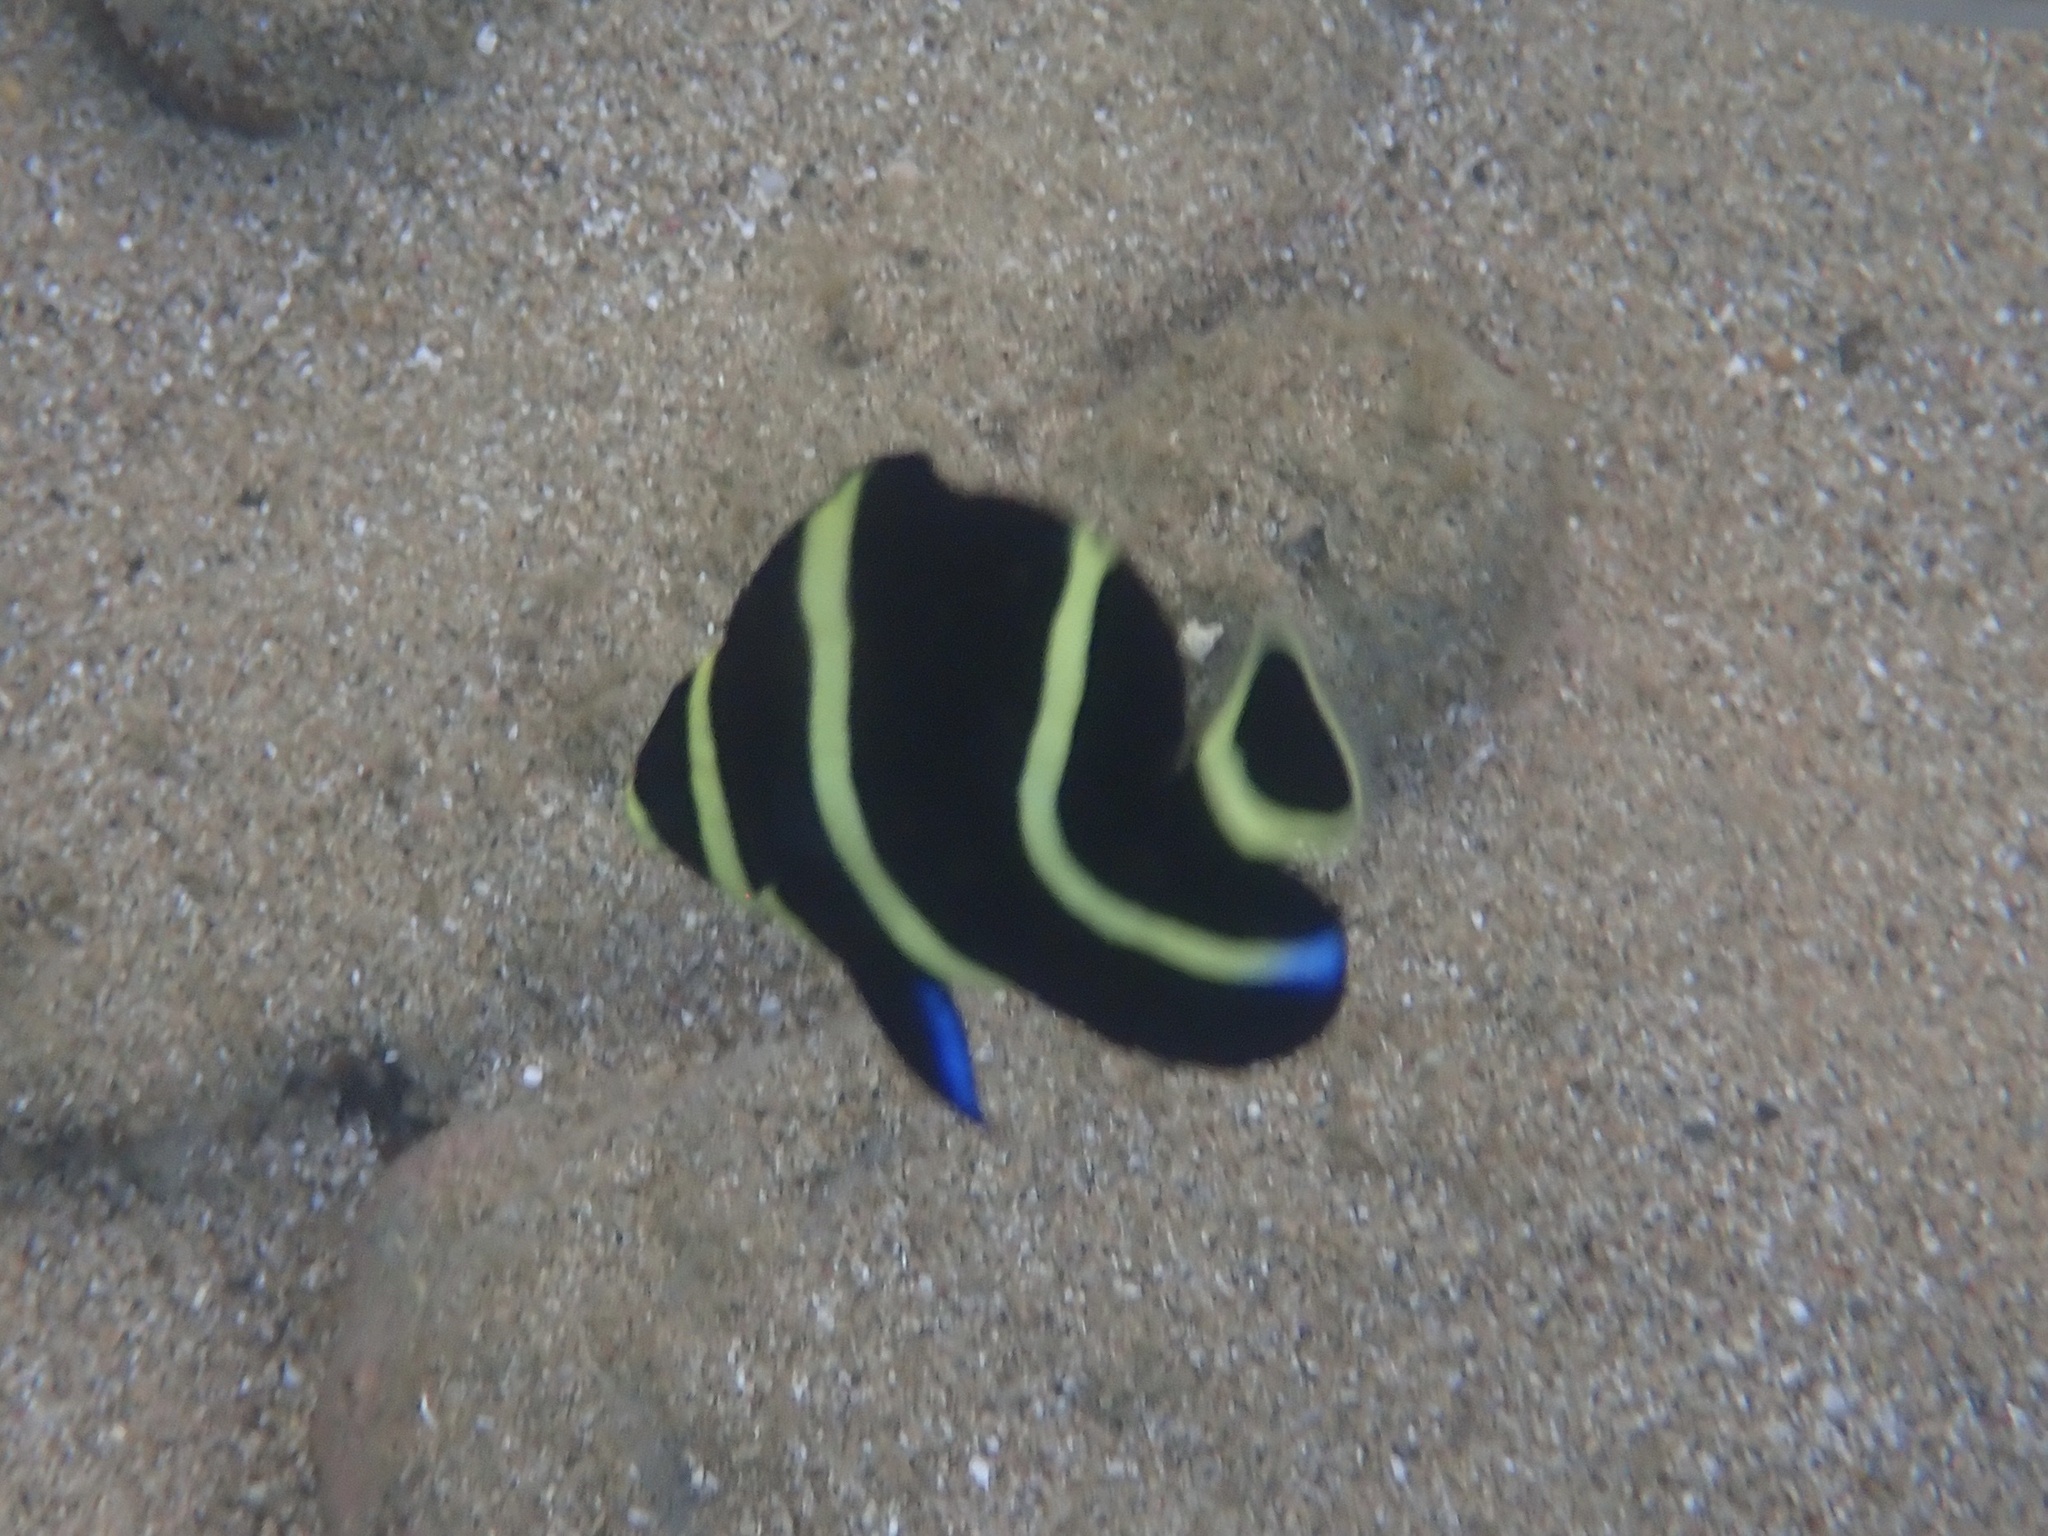
fish (species not among the labelled classes)